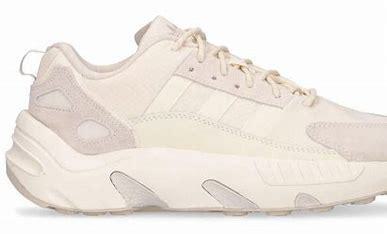
Brand: Adidas
Model: ZX 22 Boost